Tír Conaill Harps

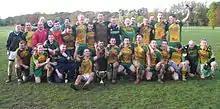
Tir Conaill Harps 2012 Senior Championship winning side

With new manager Fergal Coffey now in charge of the club, 2012 would go on to become one of the Harps best season's on record, reaching all three major finals. The first being the league final which they lost to Edinburgh side Dunedin Connolly's 0–07 to 0-09. Both sides met again in the Davitt Shield Final. This time however the Harps were victorious, beating Connolly's 1–10 to 0-06. The most important win came though in the championship final. Tir Conaill Harps hadn't reached the final since they last won it back in 2001. The final itself was as entertaining as it comes. With the Harps dominating the game and leading by 11 points early in the second half, thanks to two quick goals from the restart, Dunedin Connolly's soon started a comeback. With only a minute left Connolly's edged a point in front. However, with the last play of the game, the ball was kicked into the goal area and Tir Conaill man Barry Russell rose above everyone else to punch the ball into the net and secure the championship for the Harps. Finally, Tir Conaill Harps long wait to bring the championship home was over. Things had been looking bright for the harps, but with the loss of some key players the club failed to build on the success of that championship win. Having reached the league final of 2013 and subsequently being beaten by Dunedin Connollys the club would fail to reach another major final for another 6 years. Unable to attract enough quality players to sustain a real challenge at senior level the harps decided to drop down to Junior level for the 2018 season. However, without the fixture of a fulltime manager in place the 2018 season would prove just as fruitless as the years before.